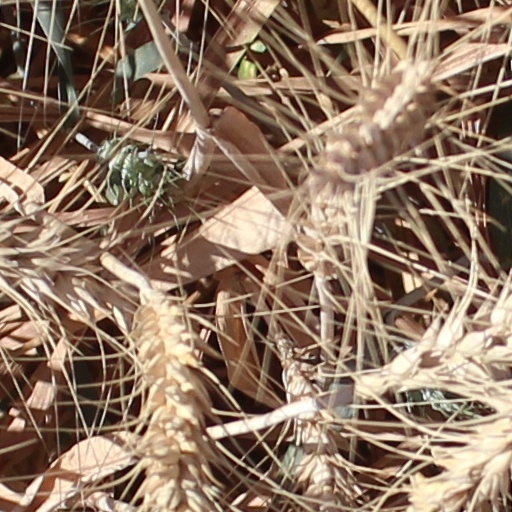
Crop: wheat